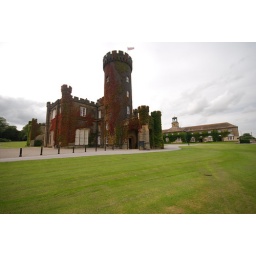
A lovely castle that is part of the Swinton Estate, North Yorks. The tower is covered in ivy!